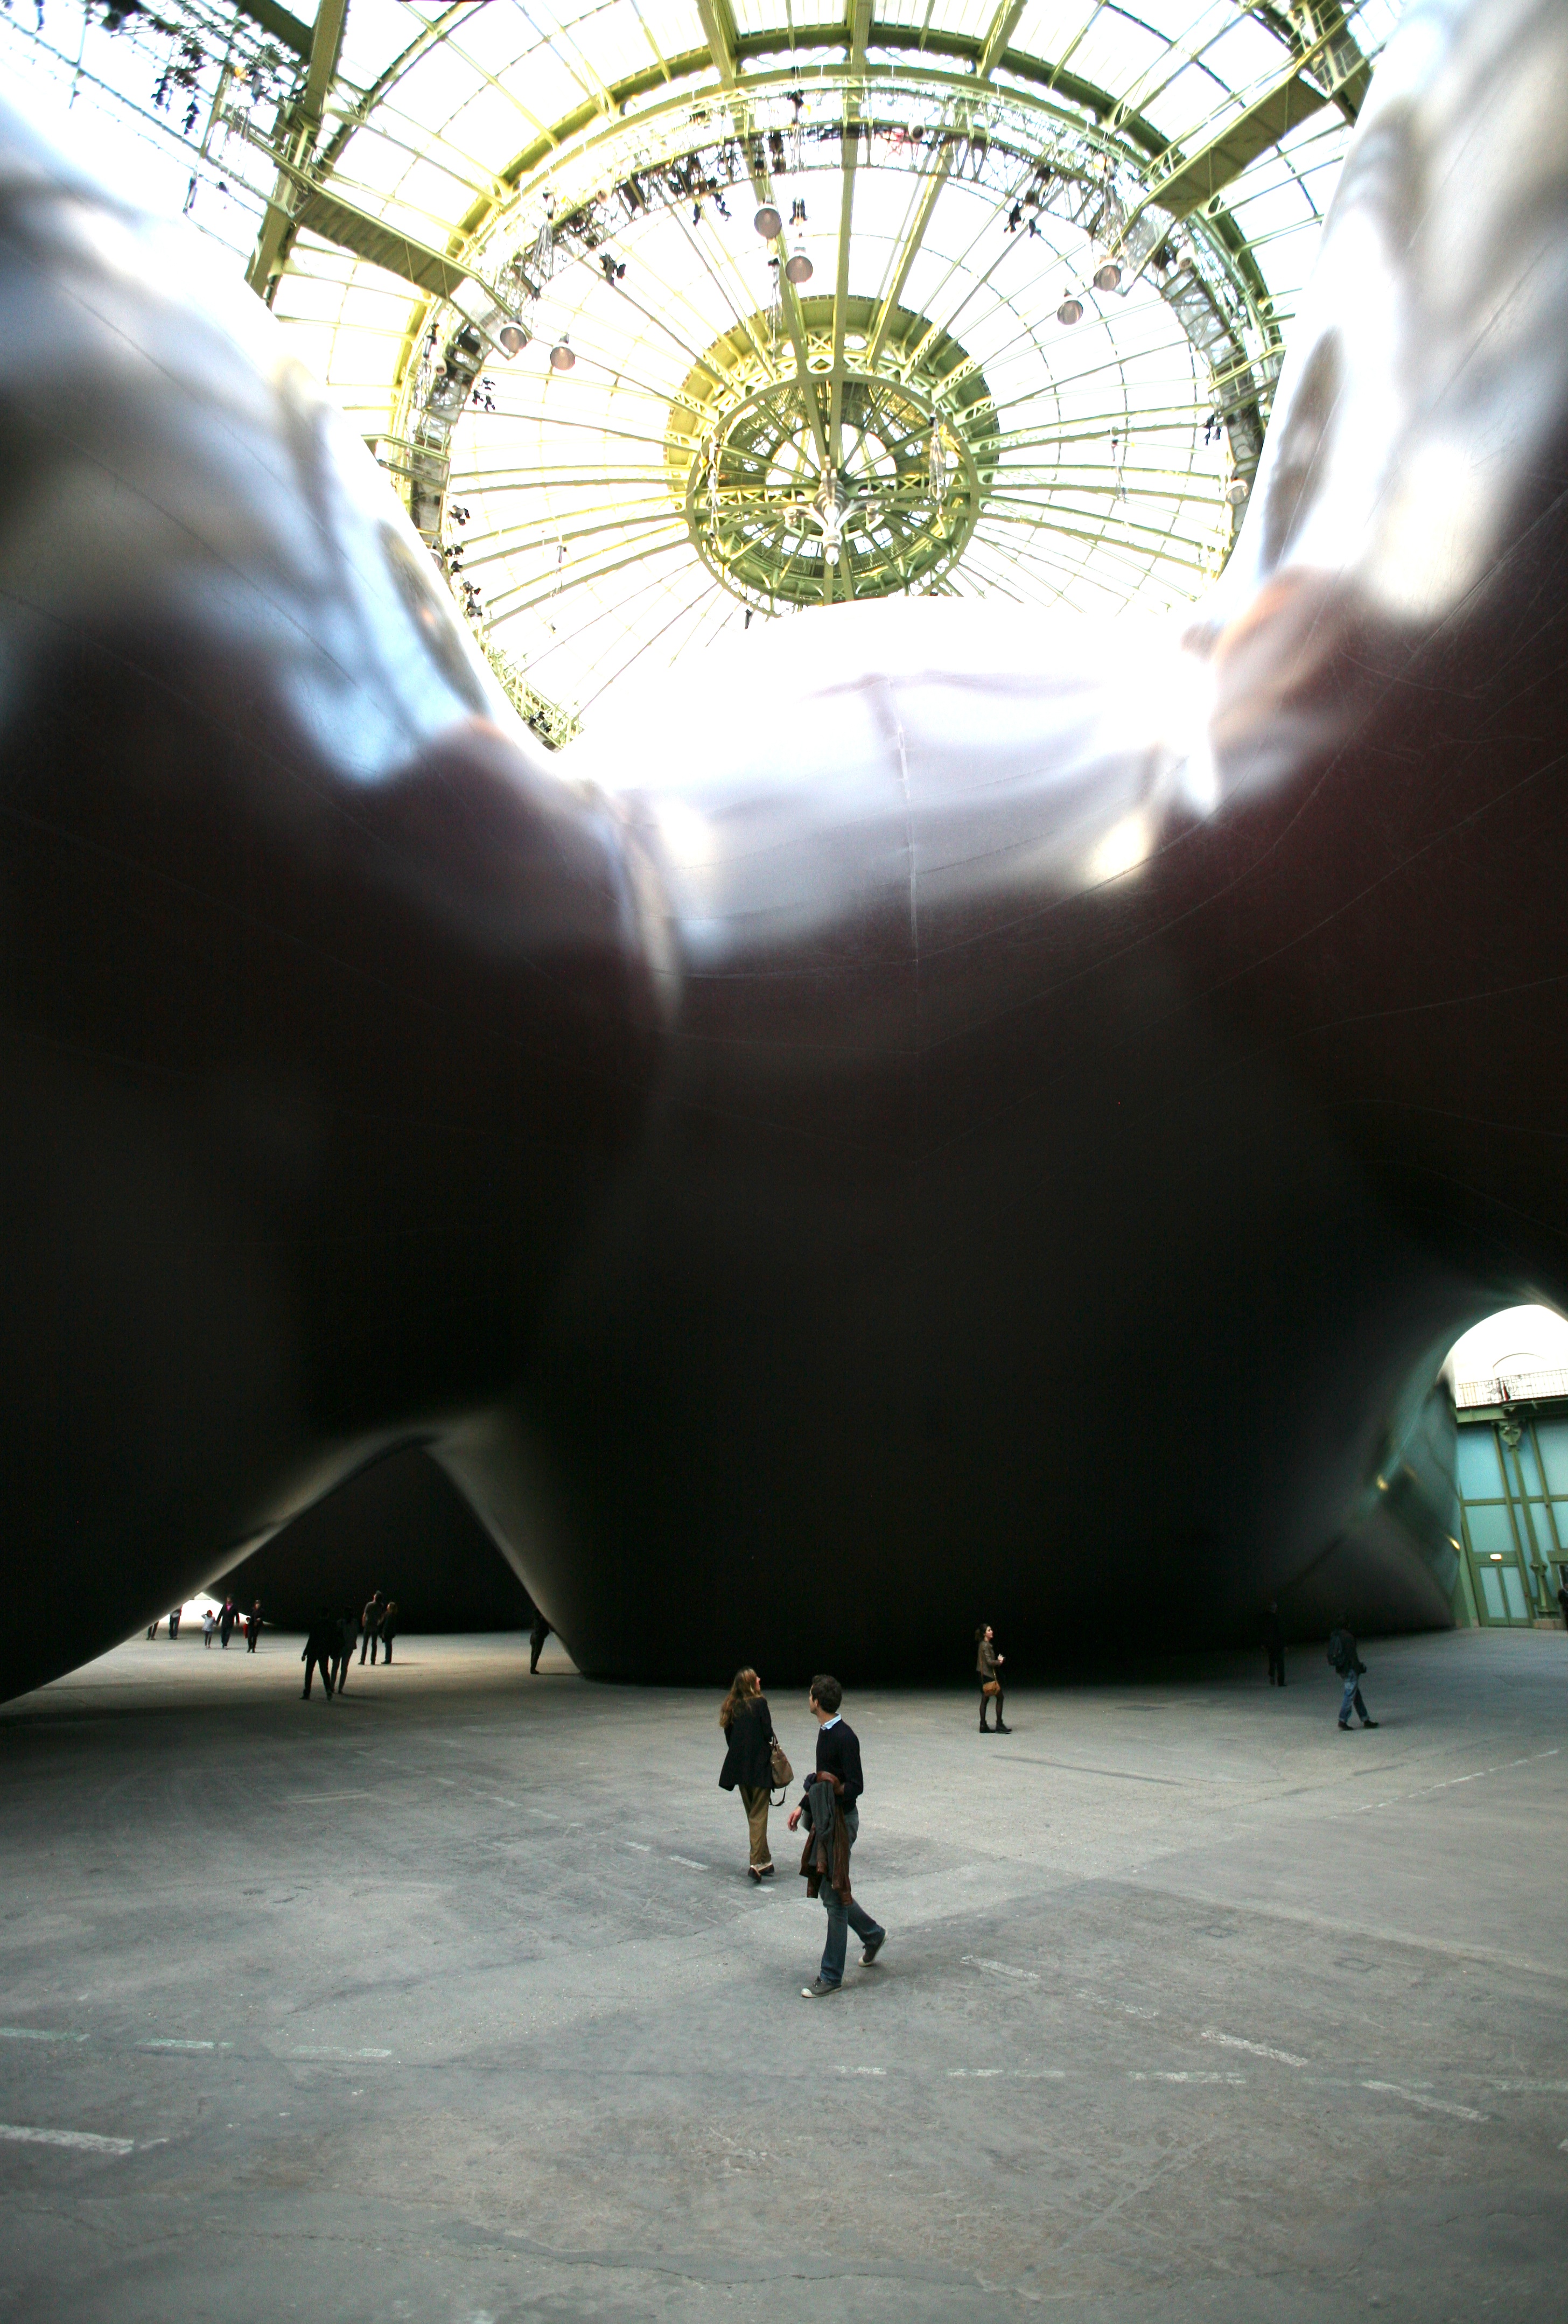
light, flower, paris, vehicle, artwork, sculpture, art, exposition, snapshot, tourist attraction, exhibition, anishkapoor, contemporaryart, leviathan, grandpalais, monumenta, atmosphere of earth